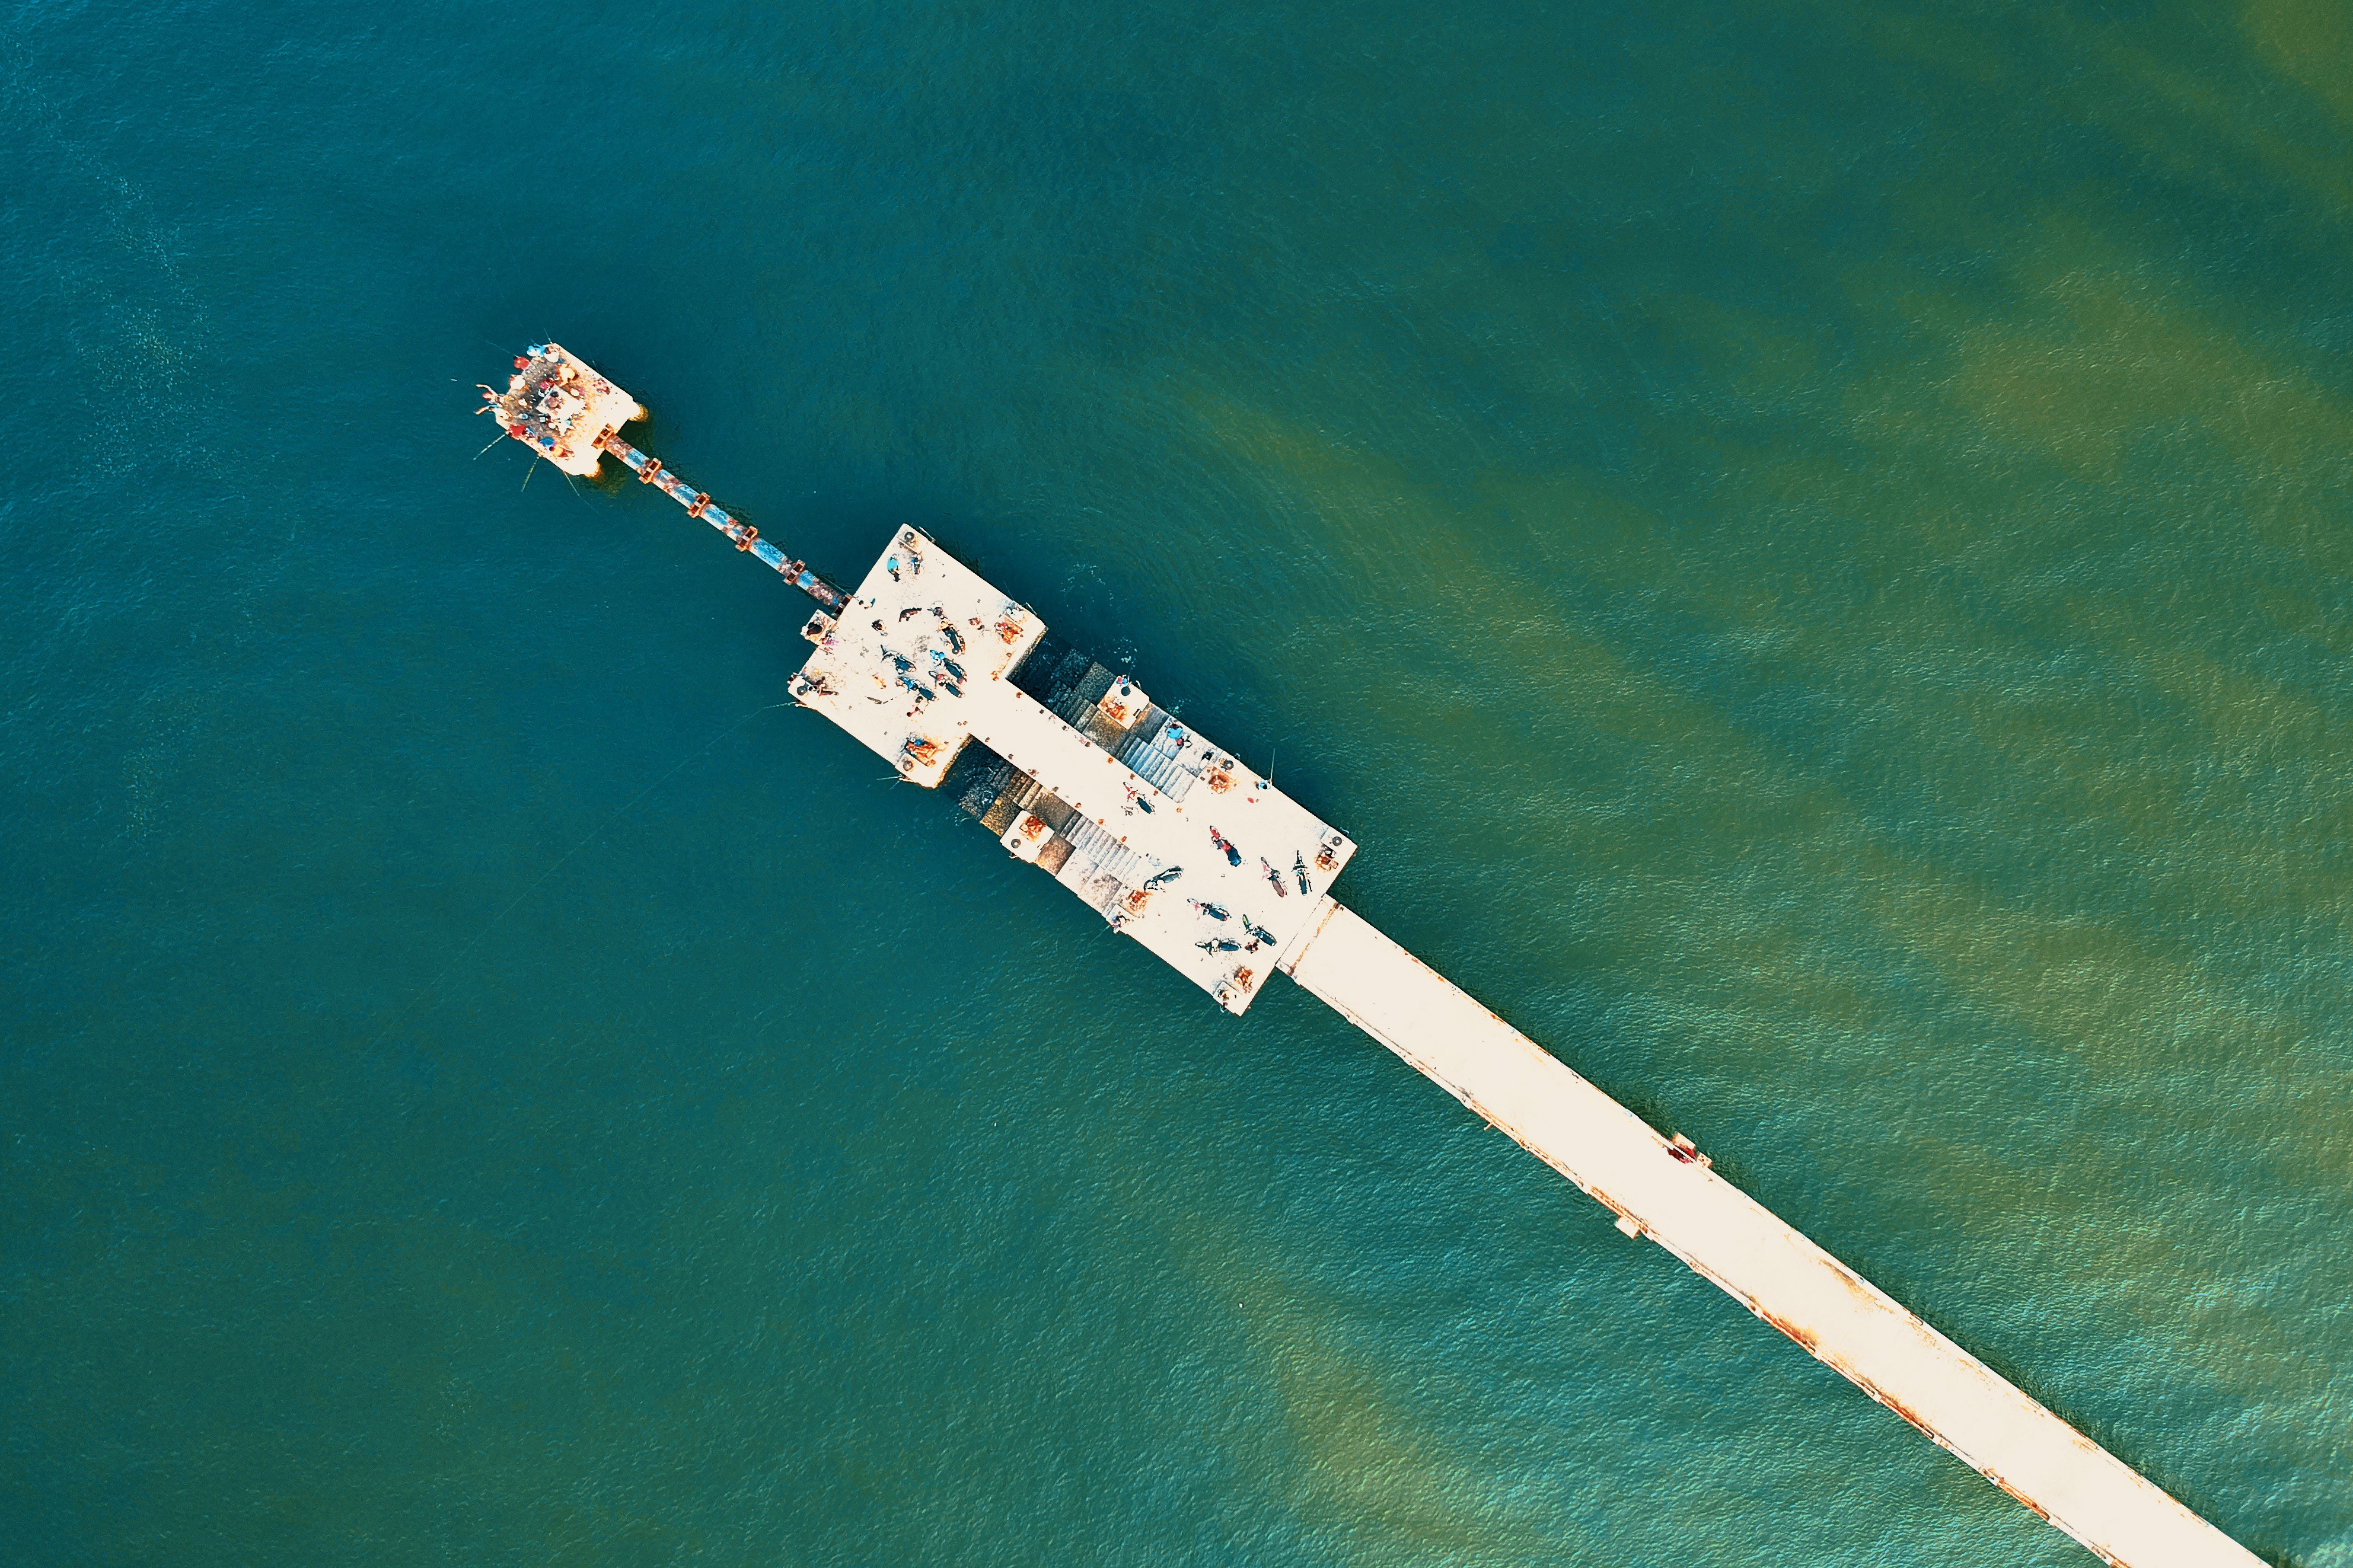
water, space